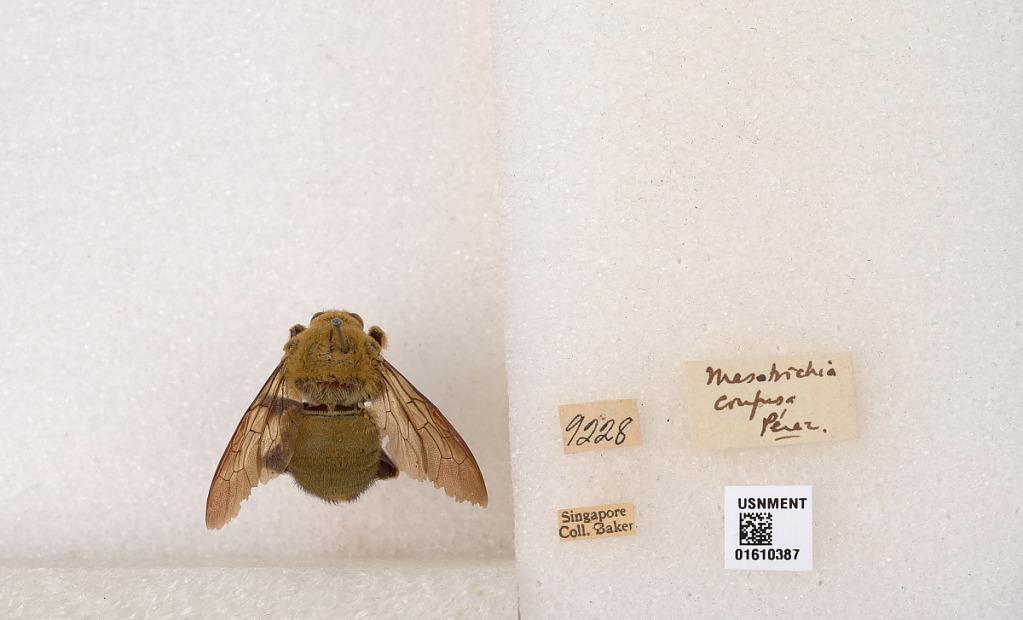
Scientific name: Xylocopa (Koptortosoma) aestuans (Linnaeus)
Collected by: Baker
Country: Singapore
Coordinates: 1.35587, 103.822